Marina Tomić

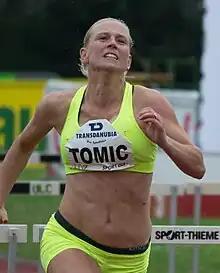
Tomić in 2016

Marina Tomić (born 30 April 1983 in Celje) is a Slovenian athlete who specialises in the 100 metres hurdles.